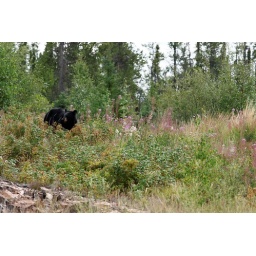
Pictures of our holiday. We saw this bear eating clover and other flowers beside the highway 55km from Yellowknife.